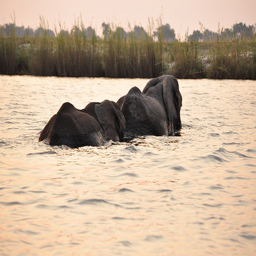
A couple of elephants are up to their necks in water.
Two large elephants swimming through a body of water.
Two elephants swimming across a river at sunset.
Two elephants are crossing a body of water.
Two elephants mostly submerged in water as they cross a river.